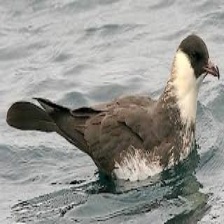
Species: POMARINE JAEGER
Scientific name: STERCORARIUS POMARINUS